Pennsylvania Route 772

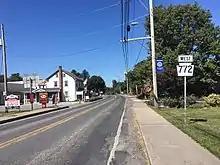
PA 772 westbound past PA 340 in Intercourse

PA 772 enters the borough of Manheim, where it becomes West High Street and runs through residential areas. The route heads into the commercial downtown and becomes Market Square, a divided highway with a town square and parking spaces in the median. In the center of Manheim, PA 772 intersects PA 72 and turns southeast for a concurrency with that route on two-lane undivided South Main Street, passing more downtown businesses before becoming lined with homes. The road crosses Norfolk Southern's Lititz Secondary railroad line at-grade and enters commercial areas, where PA 772 splits from PA 72 by heading east on Fruitville Pike. The route crosses Chiques Creek and heads into Penn Township, where it heads southeast through farmland with some trees and homes. PA 772 splits from Fruitville Pike by turning northeast onto Temperance Hill Road, heading through agricultural areas and bending southeast. The road continues through rural areas and curves east to enter Warwick Township. At this point, the route becomes West Orange Street and runs between farmland to the north and residential neighborhoods to the south. PA 772 continues into the borough of Lititz and passes south of Warwick High School, running past more homes. In the center of town, the route intersects PA 501 and turns north for a concurrency with that route on South Broad Street, passing downtown homes and businesses. PA 772 splits from PA 501 by heading east along East Main Street, where a small town square is located in the middle of the road. The route continues as a two-lane undivided road past more of the downtown before it heads into residential areas, passing north of the Linden Hall boarding school.